Reinstein Woods Nature Preserve

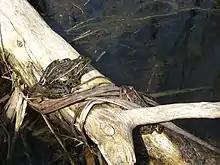
Leopard Frogs at Reinstein Woods

Many species of wildlife native to western New York can be found at Reinstein Woods Nature Preserve including white-tailed deer, mink, beavers, waterfowl, red-tailed hawks, pileated woodpeckers and great blue herons. Native wildflowers, ferns, fungi, a large variety of hardwoods, and the Reinstein pink water lilies may be observed. Reinstein Woods provides a protected place for wildlife within a suburban area.